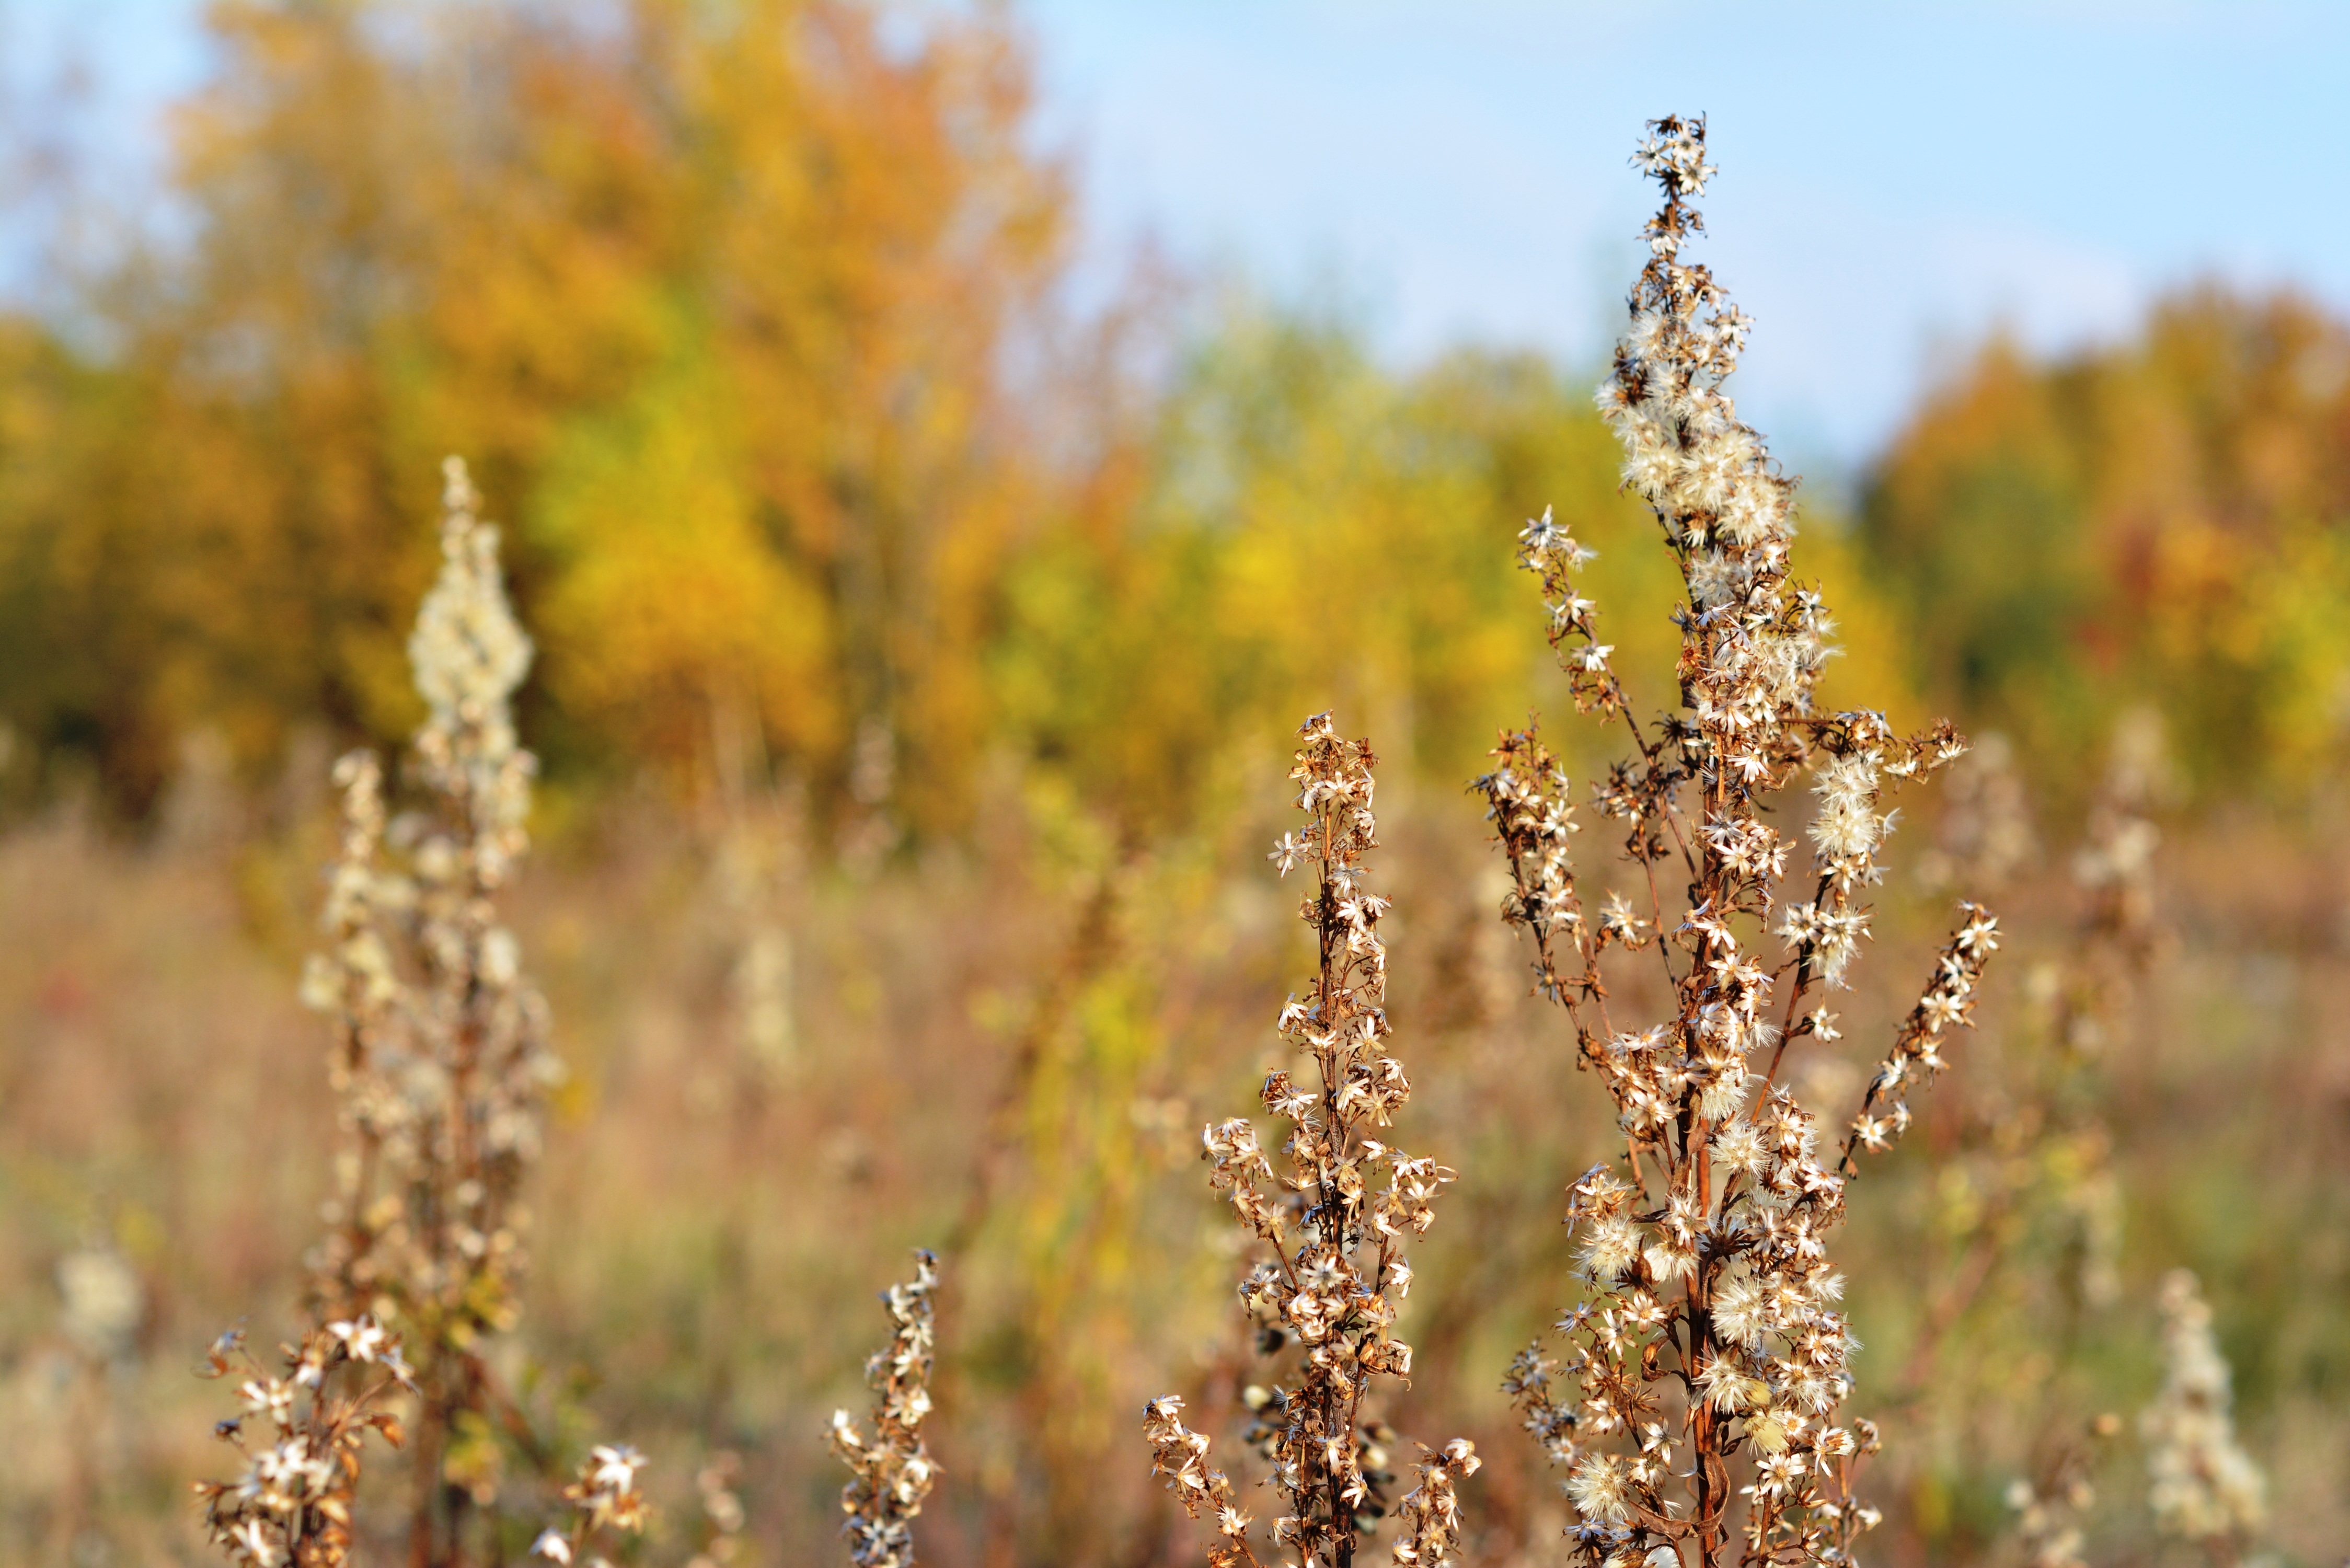
tree, nature, grass, plant, field, meadow, prairie, leaf, flower, crop, autumn, agriculture, flora, season, wildflower, dry grass, flowering plant, end of the summer, grass family, land plant, dry plants